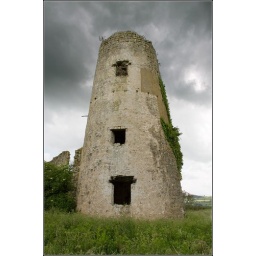
Still traces of the balcony platform that once surrounded the tower below the top window.